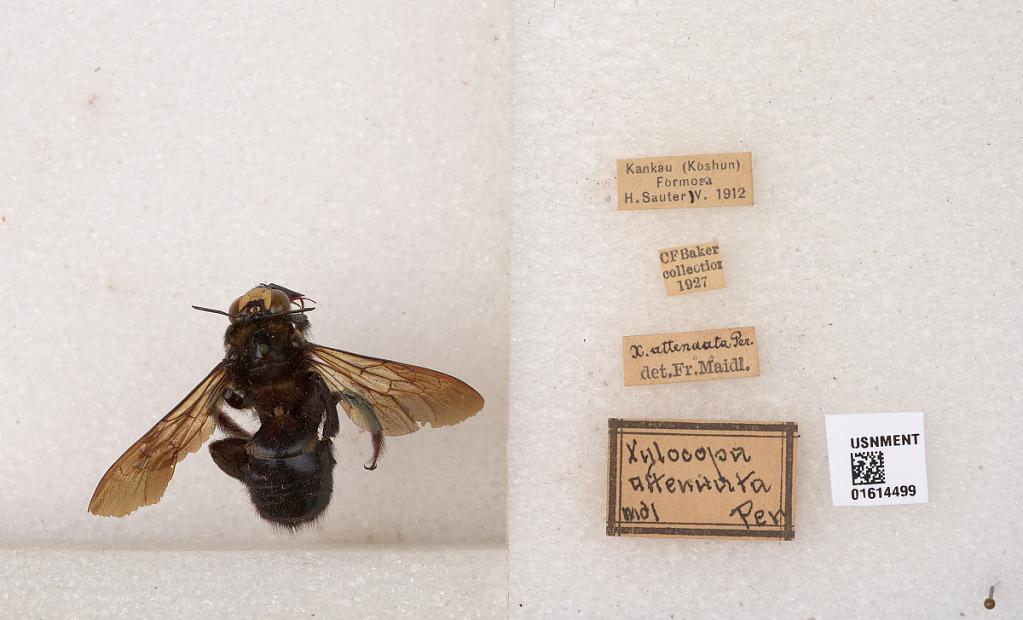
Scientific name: Xylocopa (Biluna) tranquebarorum tranquebarorum (Swederus)
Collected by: H. Sauter
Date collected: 1912-4-1
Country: Taiwan
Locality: Kankau (Koshun)